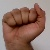
The image shows a hand gesture representing the letter 'A' in Indian Sign Language.